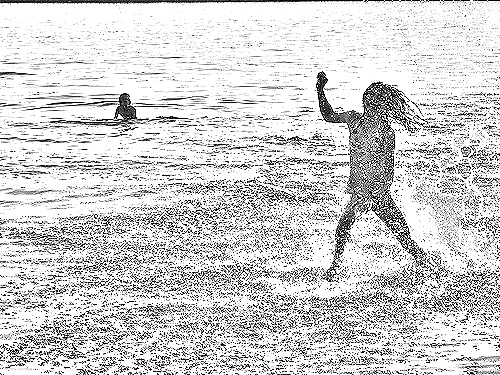
Portrait style: Sketch Portrait